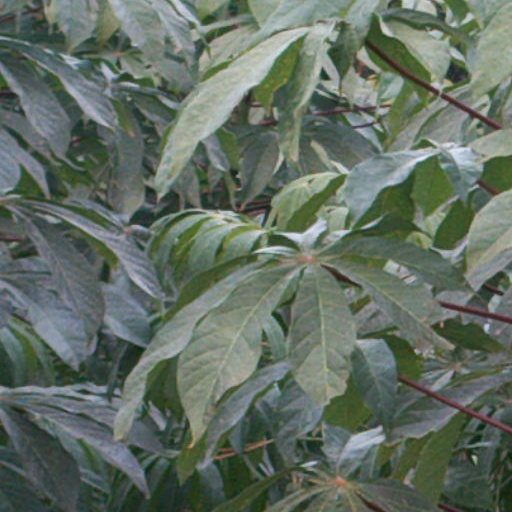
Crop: cassava